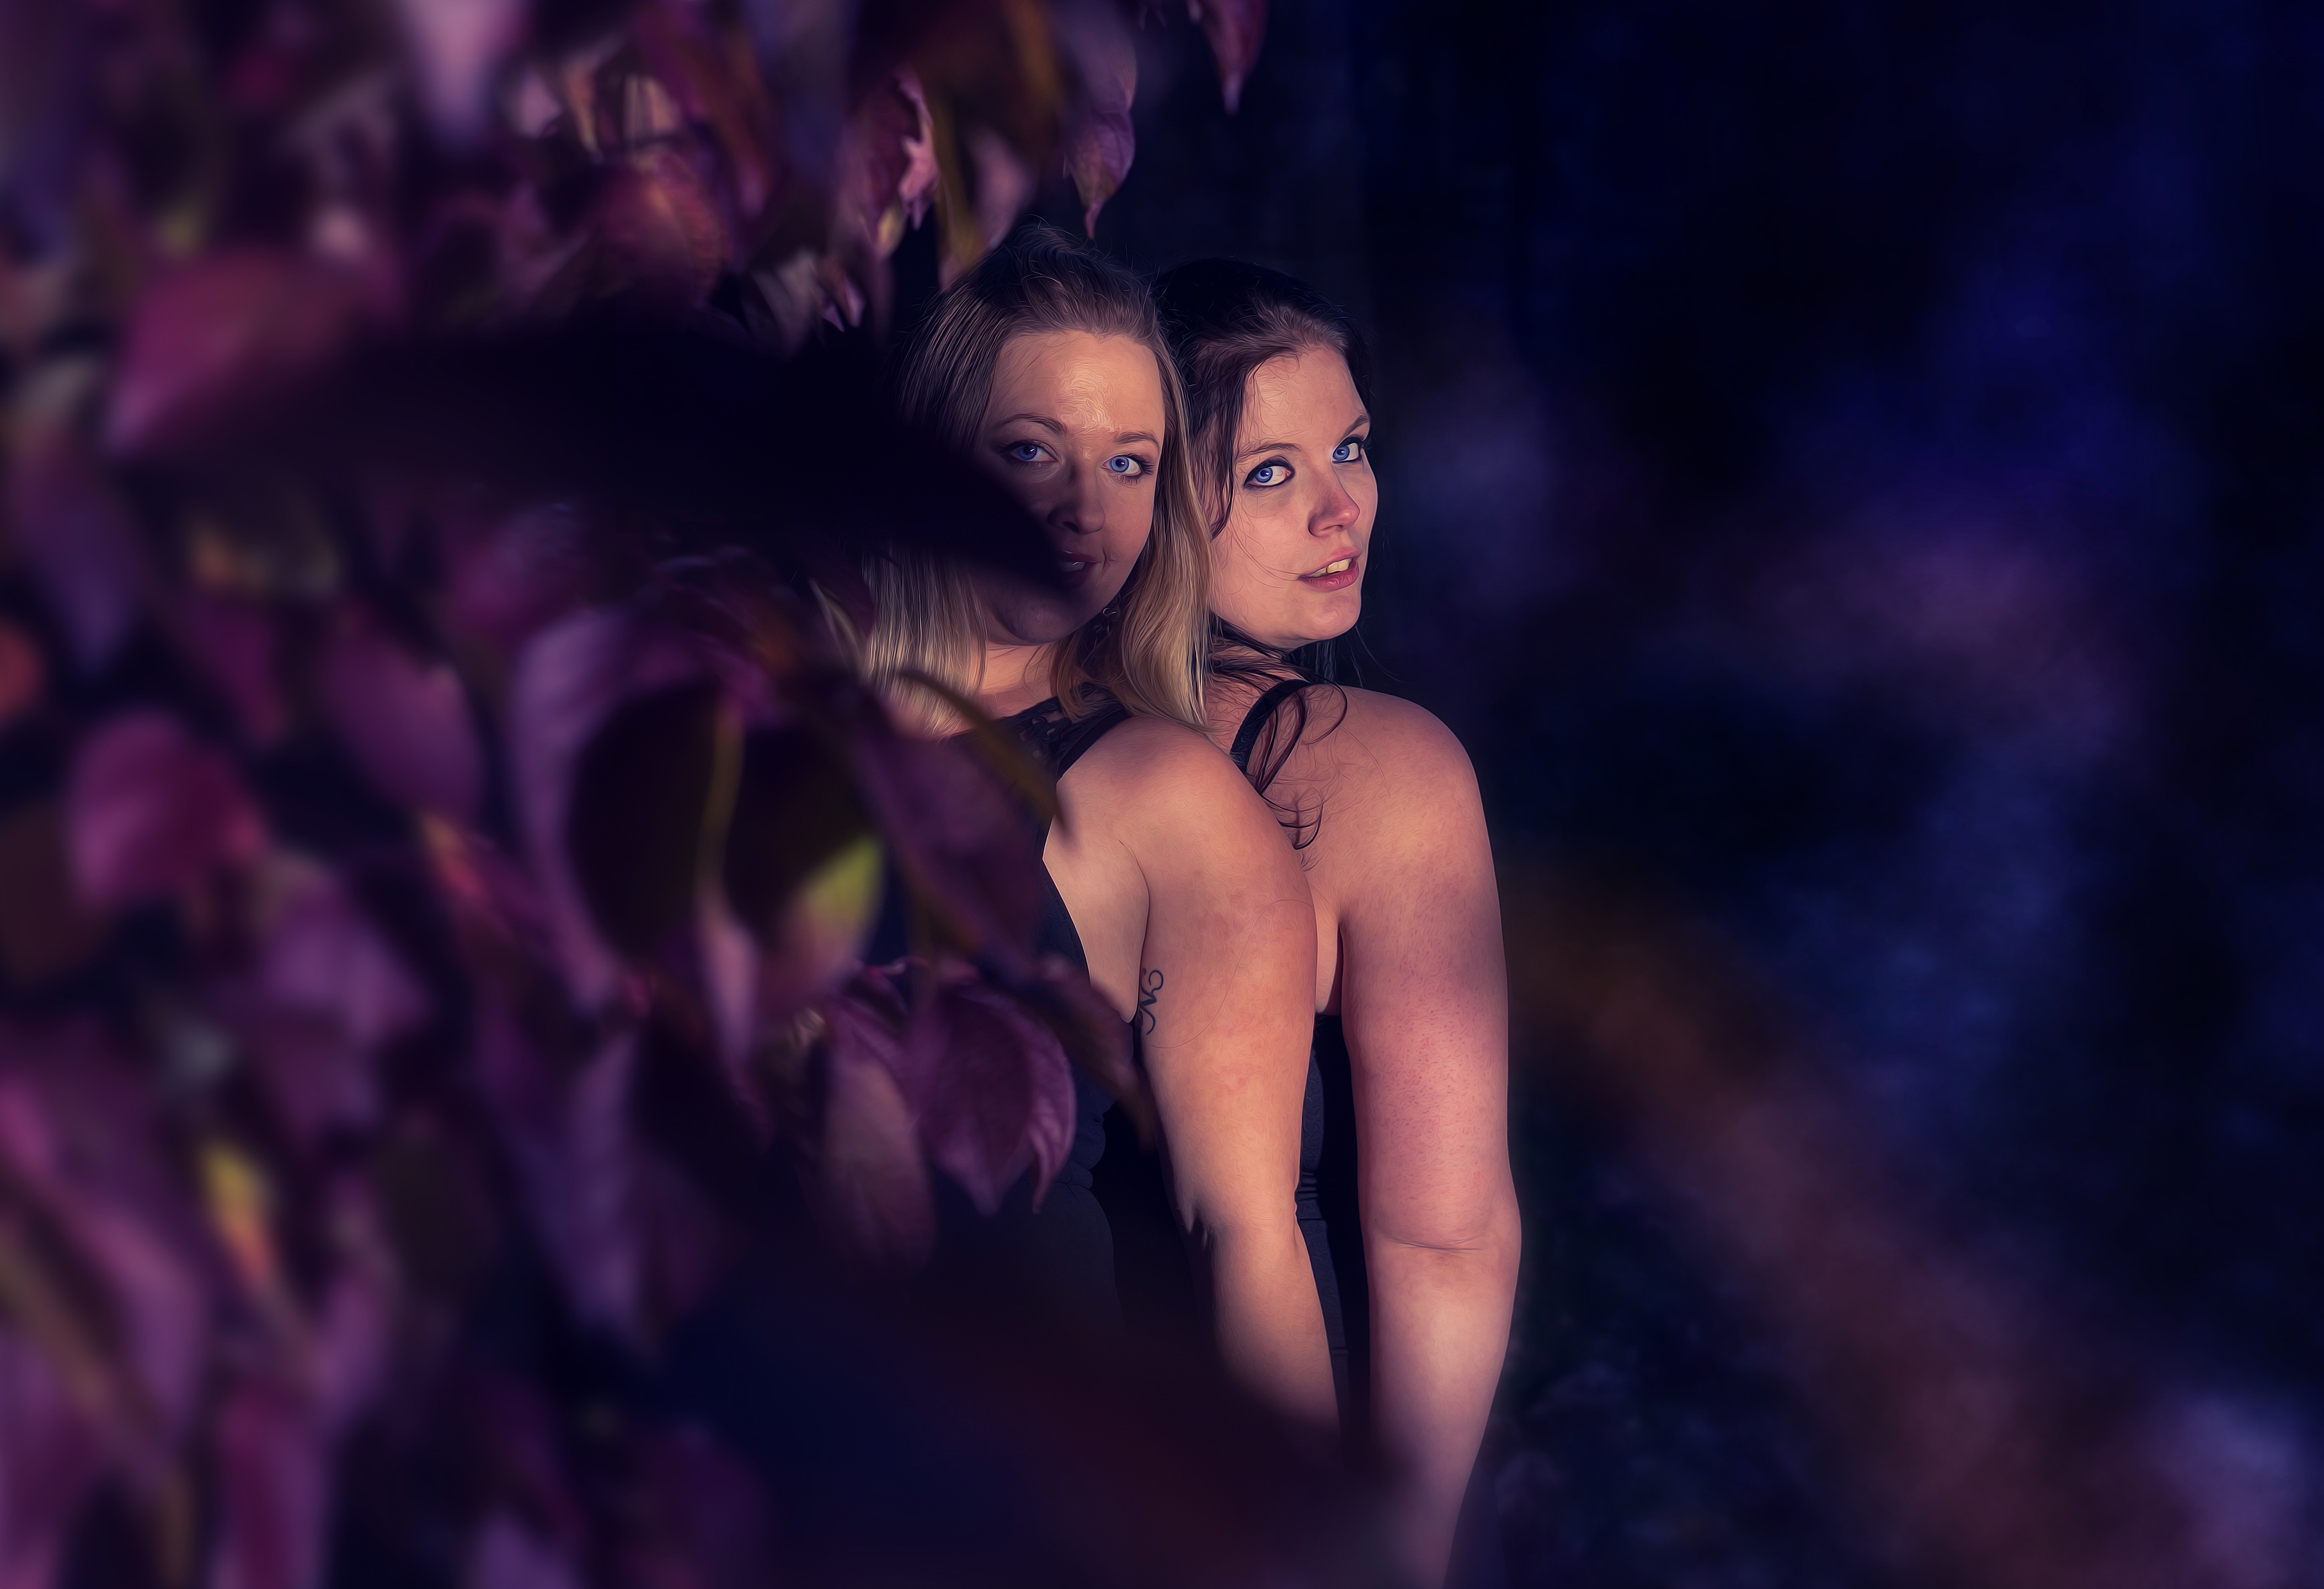
woman, photography, portrait, model, young, human, shooting, photograph, beauty, female model, sensual